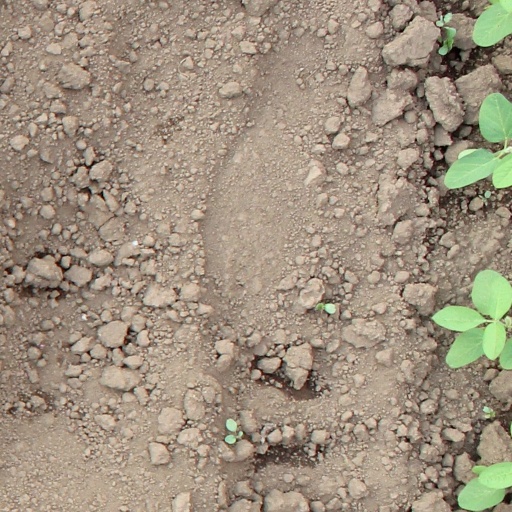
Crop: soybean